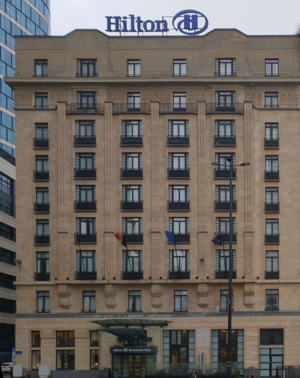
Hôtel Hilton de Bruxelles
Cette page reprend une partie des bâtiments remarquables se trouvant sur le trajet de la ligne 25 du tramway de Bruxelles.